Pan-Romance language

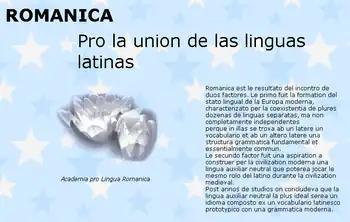
Old GeoCities site on Interlingua Romanica, fragment of the main page captured in 2009.

The original Interlingua's grammar was presented by Gode and Blair in 1951 as "A Proposed Grammatical System for the International Language" but it has since been used generally by the interlinguistic community. Fifty years later, Sorfleet and Lavin proposed for Interlingua a new grammar, which incorporates some typical Romance features that are missing in traditional Interlingua: nominal agreement, verbal personal inflexion, etc. As a result, Interlingua Romanica shares vocabulary with Interlingua (with minor modifications) but proposes a more Romance grammar. This Romance version of the grammar isn't intended to replace the previous simple one, but is thought as a variant which Romance speakers can use if they regard the traditional one too unnatural. According to the developers, it could increase Romance speakers' interest in Interlingua and it shouldn't be an obstacle for someone who already knows Interlingua with its traditional grammar.